Luis Fernando Castillo Mendez

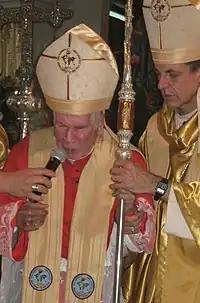
Castillo Mendez with Eduardo Aguirre Oestmann, Bishop-Primate of ICERGUA

It is sometimes said that Castillo Mendez used the Tridentine Pontifical in the vernacular for all episcopal consecrations, but this is disputed: under Castillo Mendez's leadership, and previously, ICAB's rites were often amended or reformed; furthermore, the Tridentine rite in an unauthorised vernacular form could no longer be considered the Tridentine rite. Like the Eastern Orthodox Church and other Christian churches, he denied papal infallibility and did not support obligatory priestly celibacy. Castillo Mendez acquired a papal blessing by Pope John Paul II, such as may be requested by any individual for a donation.